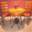
Label: table